Cam Newton

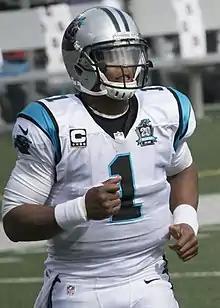

The 2013 season started rough for Newton and the Panthers with a 1–3 start. The Panthers went on an eight-game winning streak starting in Week 5. Newton was consistent in that stretch, passing for 216.4 yards per game, 13 passing touchdowns, and six interceptions to go along with 62 carries for 324 rushing yards and five rushing touchdowns. The Panthers' winning streak ended in a 31–13 loss to the New Orleans Saints in Week 14. They won the last three games to finish with a 12–4 record and earn a first round bye in the playoffs. In the regular season, he recorded 3,379 passing yards, 24 touchdowns, 13 interceptions, 585 rushing yards, and six rushing touchdowns. Newton was selected for the 2014 Pro Bowl. The week after, he lost his first NFL playoff game to the San Francisco 49ers in the . In the 23–10 loss, he had 267 passing yards, one touchdown, and two interceptions to go along with 54 rushing yards. Newton was drafted third in the first annual Pro Bowl Draft, by Team Sanders. Newton was rated as the 24th best player on the NFL Top 100 Players of 2014 list.